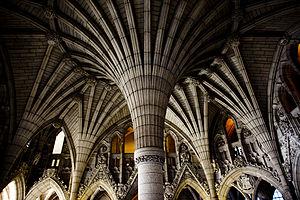
La colline du Parlement est le lieu où est construit le Parlement du Canada, à Ottawa. La colline du parlement ainsi que l'enceinte parlementaire sont sous la juridiction du Service de Protection Parlementaire.